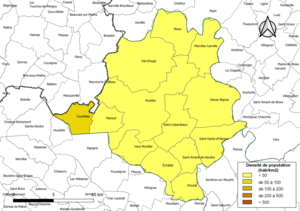
Carte des densités de population (millésimée 2016) des communes de la communauté de communes la Communauté de communes du Rouillacais, département de la Charente, France. Composition au 1er janvier 2019.
La communauté de communes du Rouillacais est une communauté de communes française, située dans le département de la Charente et le Pays Ouest-Charente Pays du cognac.